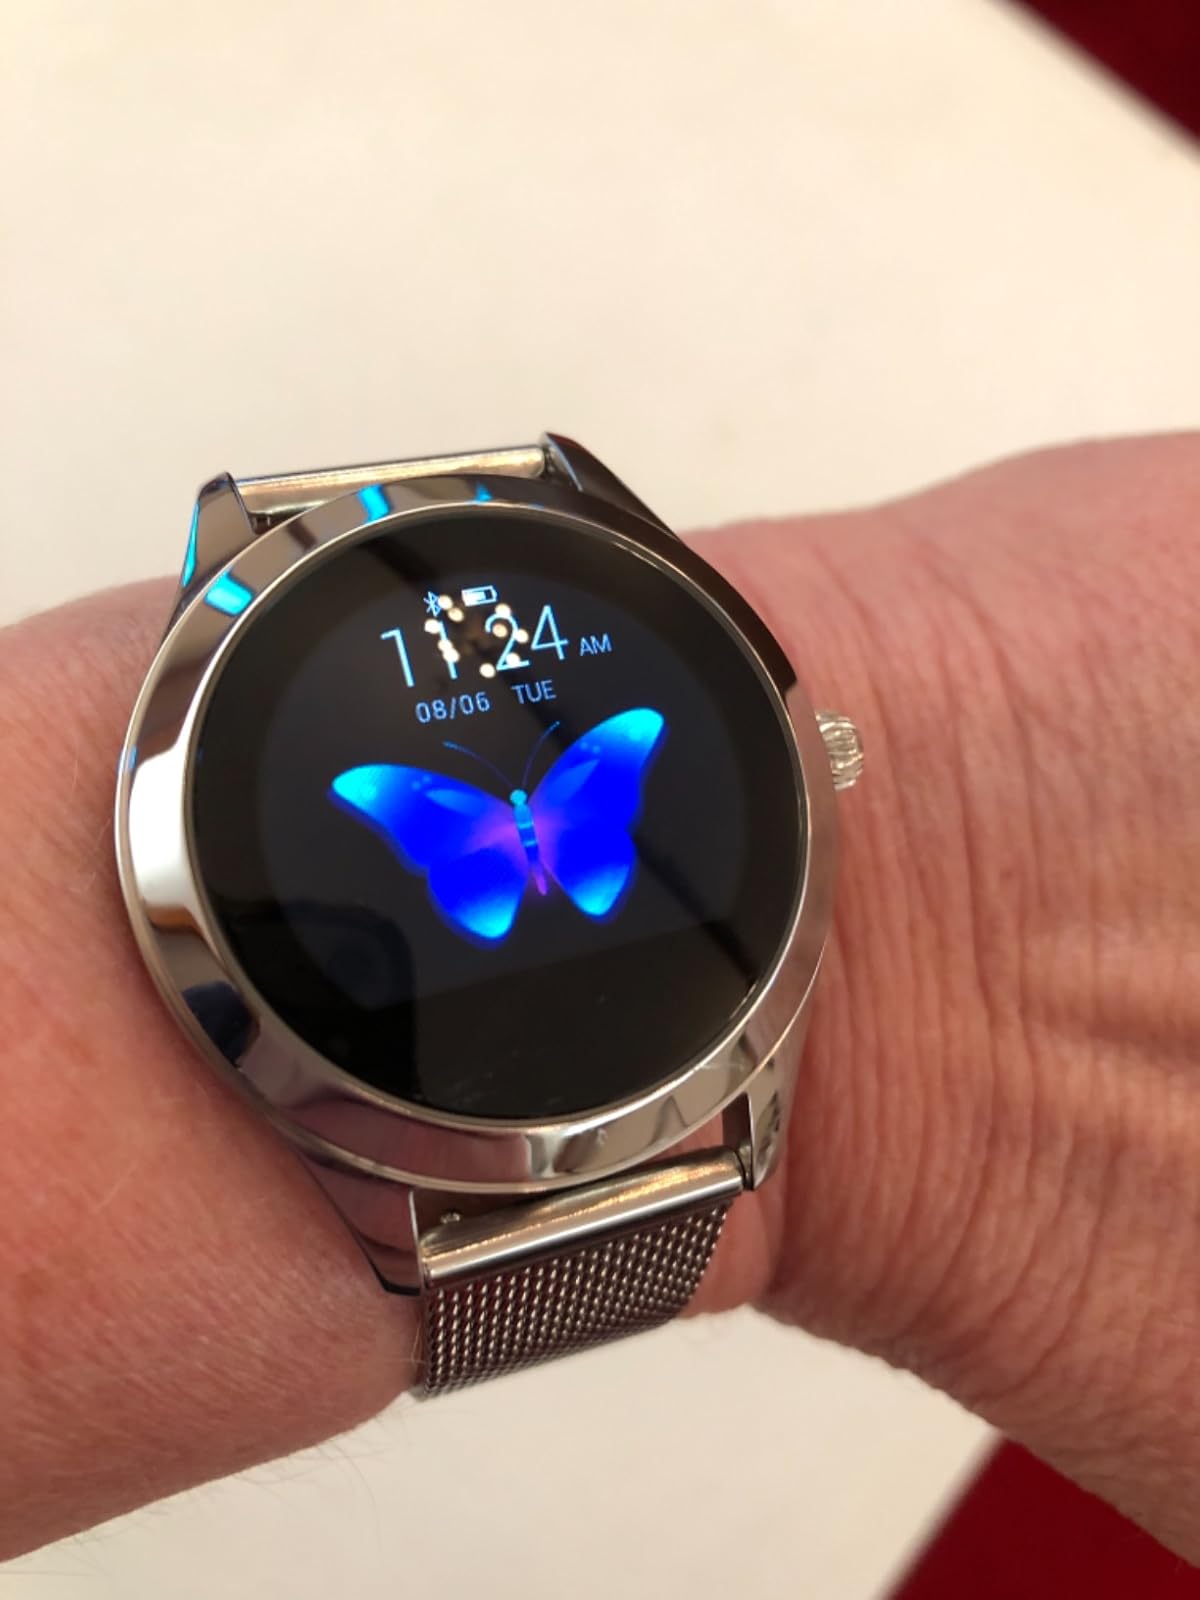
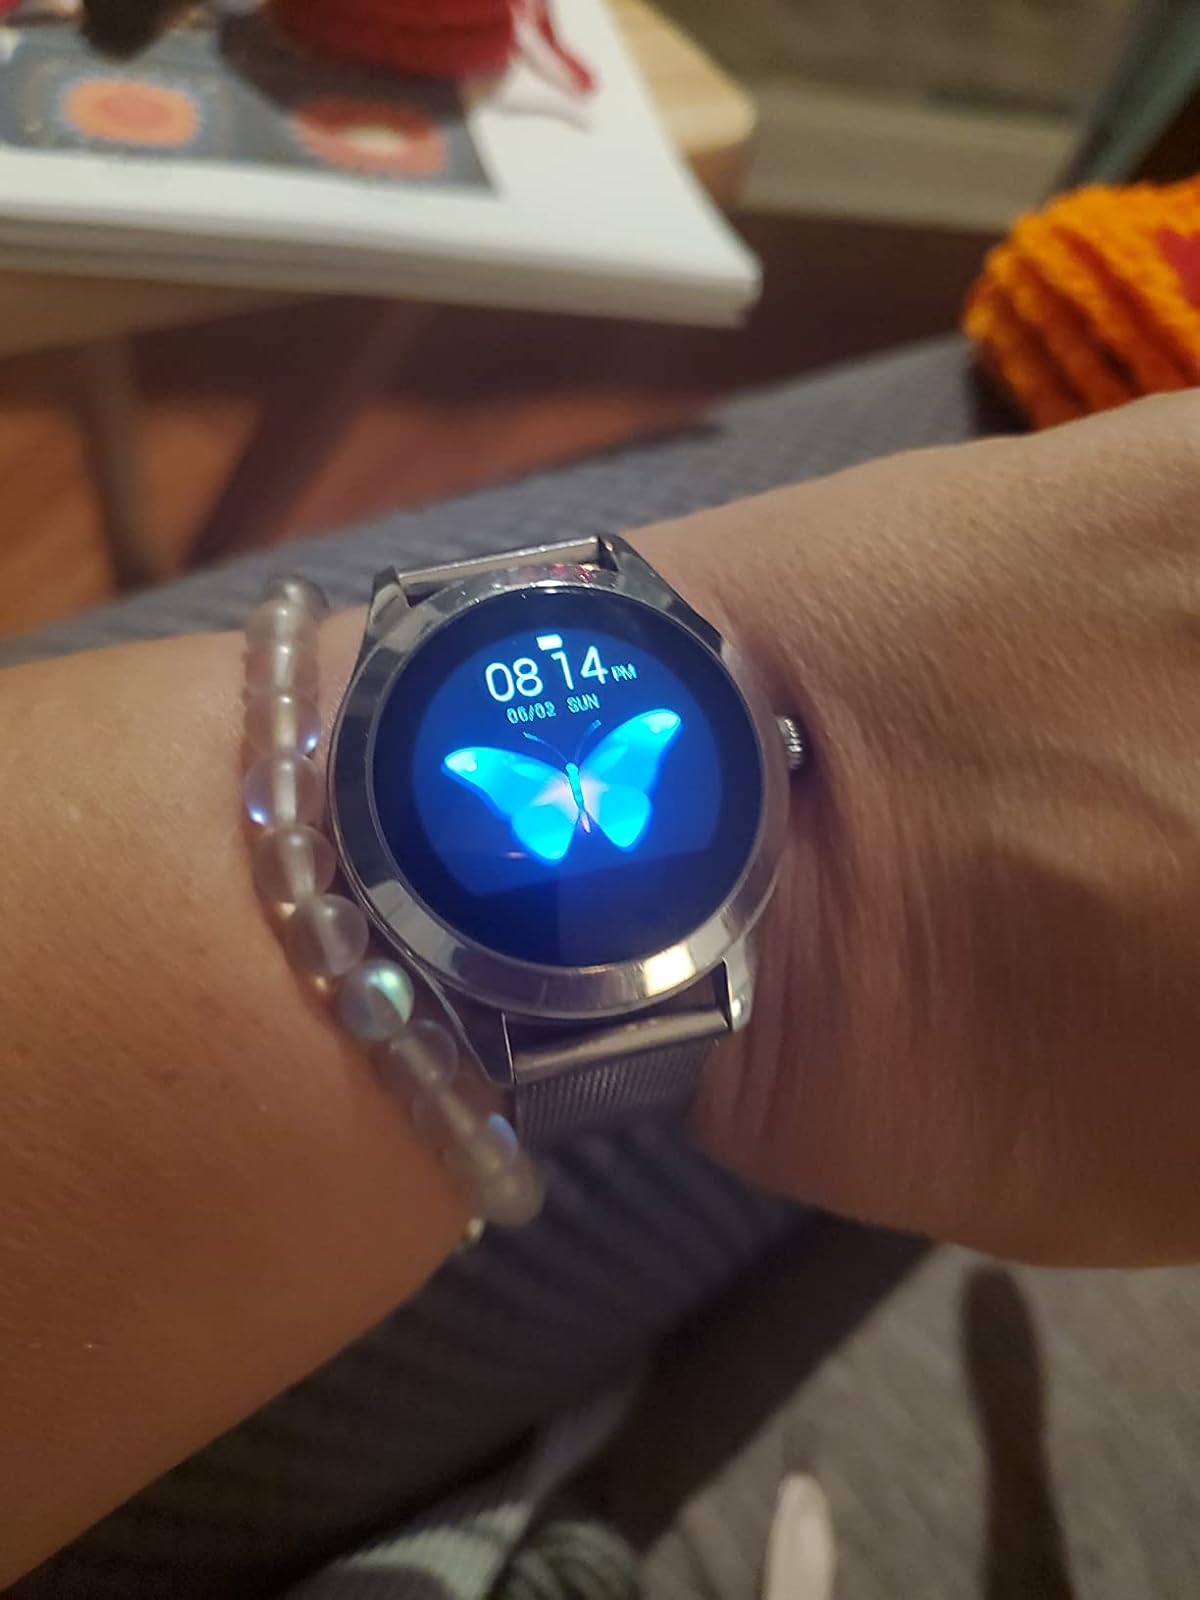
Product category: smartwatch
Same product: yes